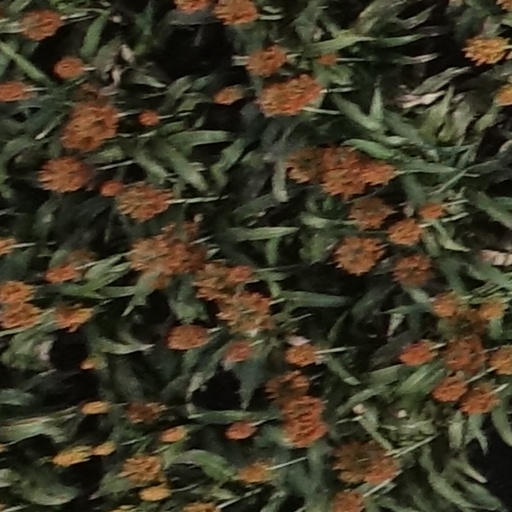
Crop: sorghum